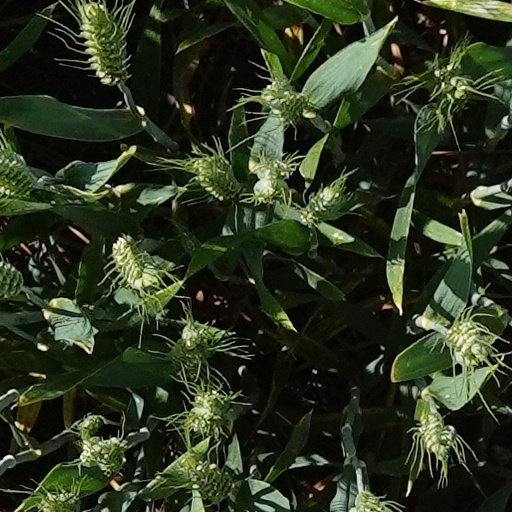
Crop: wheat